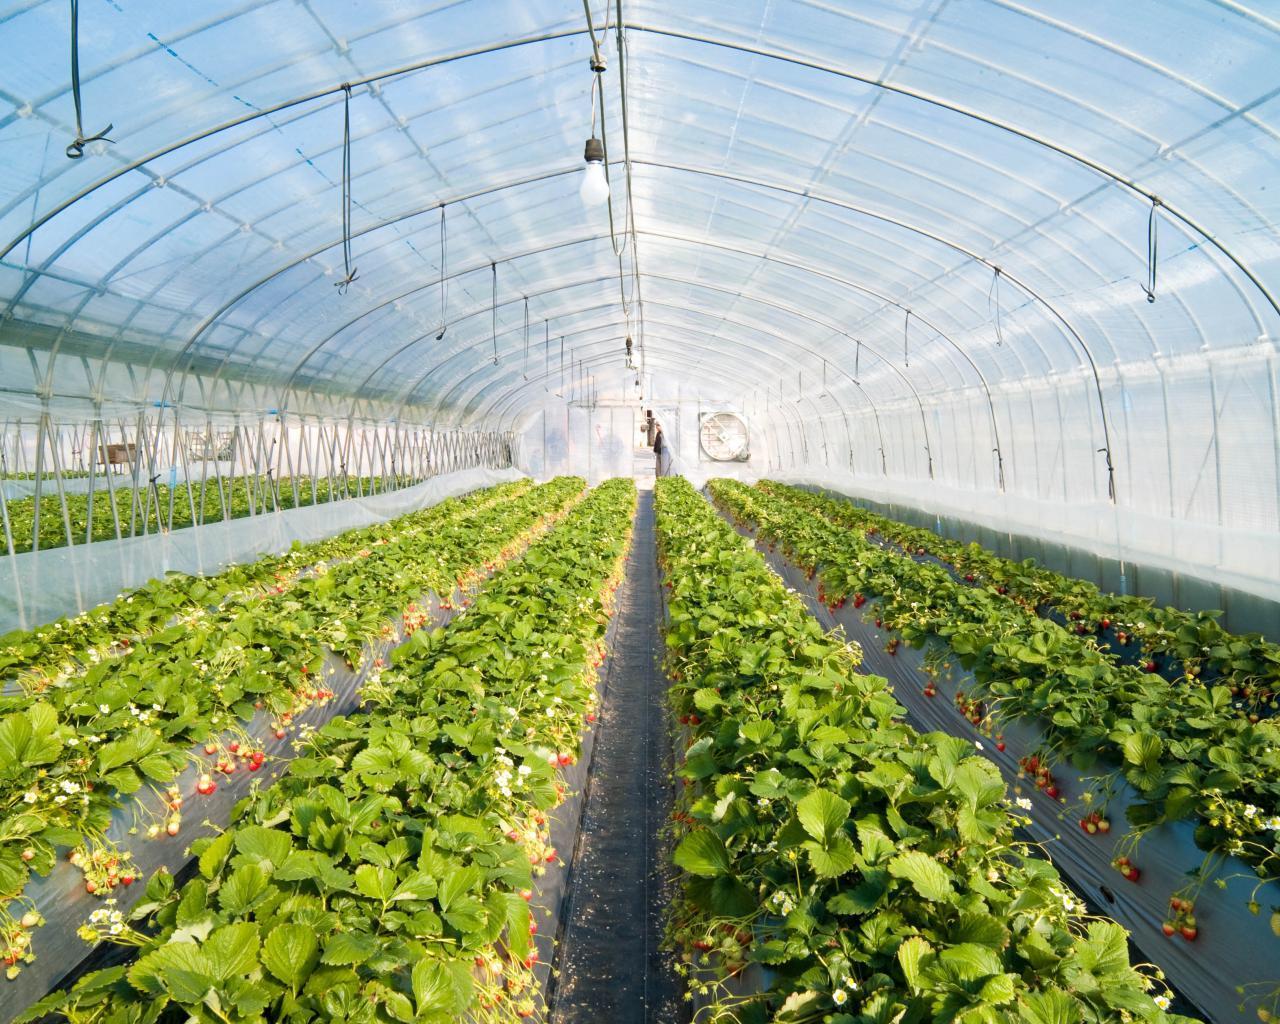
Chafu kubwa ikiwa imejaa mistari mirefu ya mimea ilio pandwa. Mimea hiyo inaonekana kuwa na matunda yalio ivaa na ya sio ivaa pamoja na maua meupe. Paa la chafu limetengenezwa kwa plastiki nyeupe inayo ruhusu mwanga kupita na kuna taa za kuninginia  ndani. Njia nyeusi zimewekwa kati ya mistari ya mimea ikionyesha mpangilio mzuri.